Csanád County (medieval)

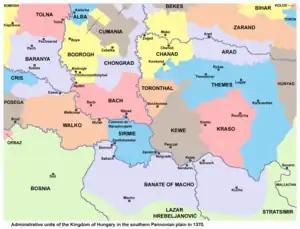
Csanád (Chanad) County in 1370

The Csanád County or Chanad County or was a county of the Kingdom of the medieval Kingdom of Hungary. It was established after Csanád (the eponymous founder) had defeated Ajtony, and the bishopric of Csanád was founded in the 11th century.